Hopfield network

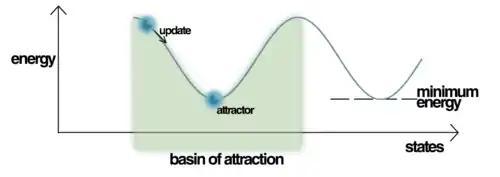
Energy Landscape of a Hopfield Network, highlighting the current state of the network (up the hill), an attractor state to which it will eventually converge, a minimum energy level and a basin of attraction shaded in green. Note how the update of the Hopfield Network is always going down in Energy.

Another origin of associative memory was statistical mechanics. The Ising model was published in 1920s as a model of magnetism, however it studied the thermal equilibrium, which does not change with time. Roy J. Glauber in 1963 studied the Ising model evolving in time, as a process towards thermal equilibrium (Glauber dynamics), adding in the component of time.